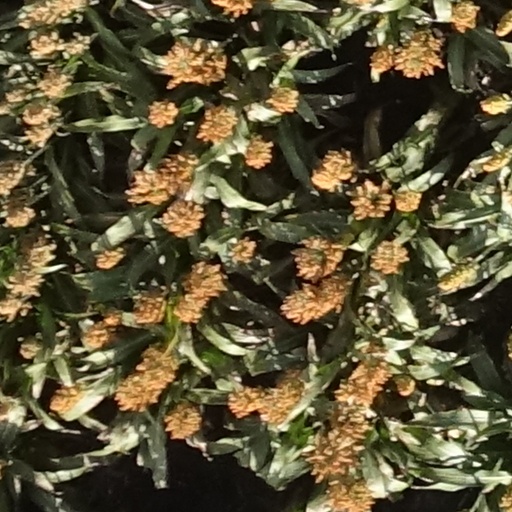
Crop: sorghum